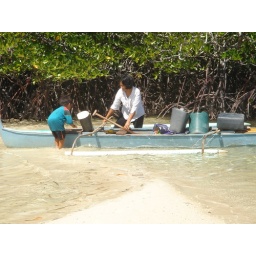
3 year old boy helping push boat over the sand to go and get fresh water for their home!